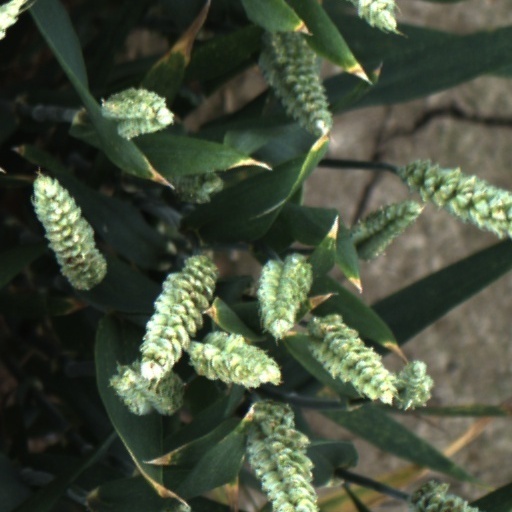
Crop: wheat